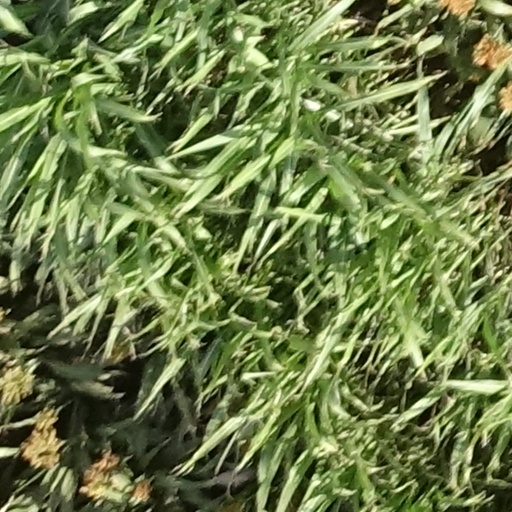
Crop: sorghum